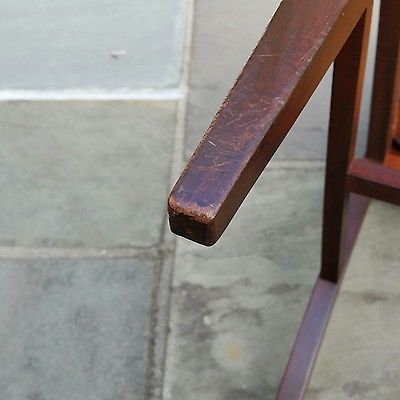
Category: chair